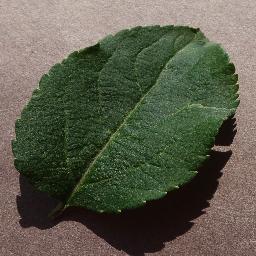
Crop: apple
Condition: healthy